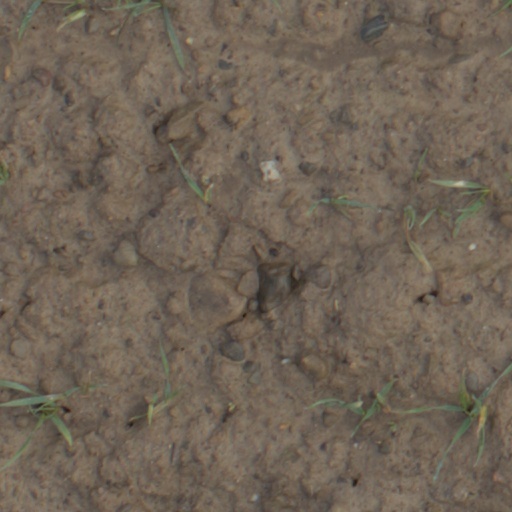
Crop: wheat